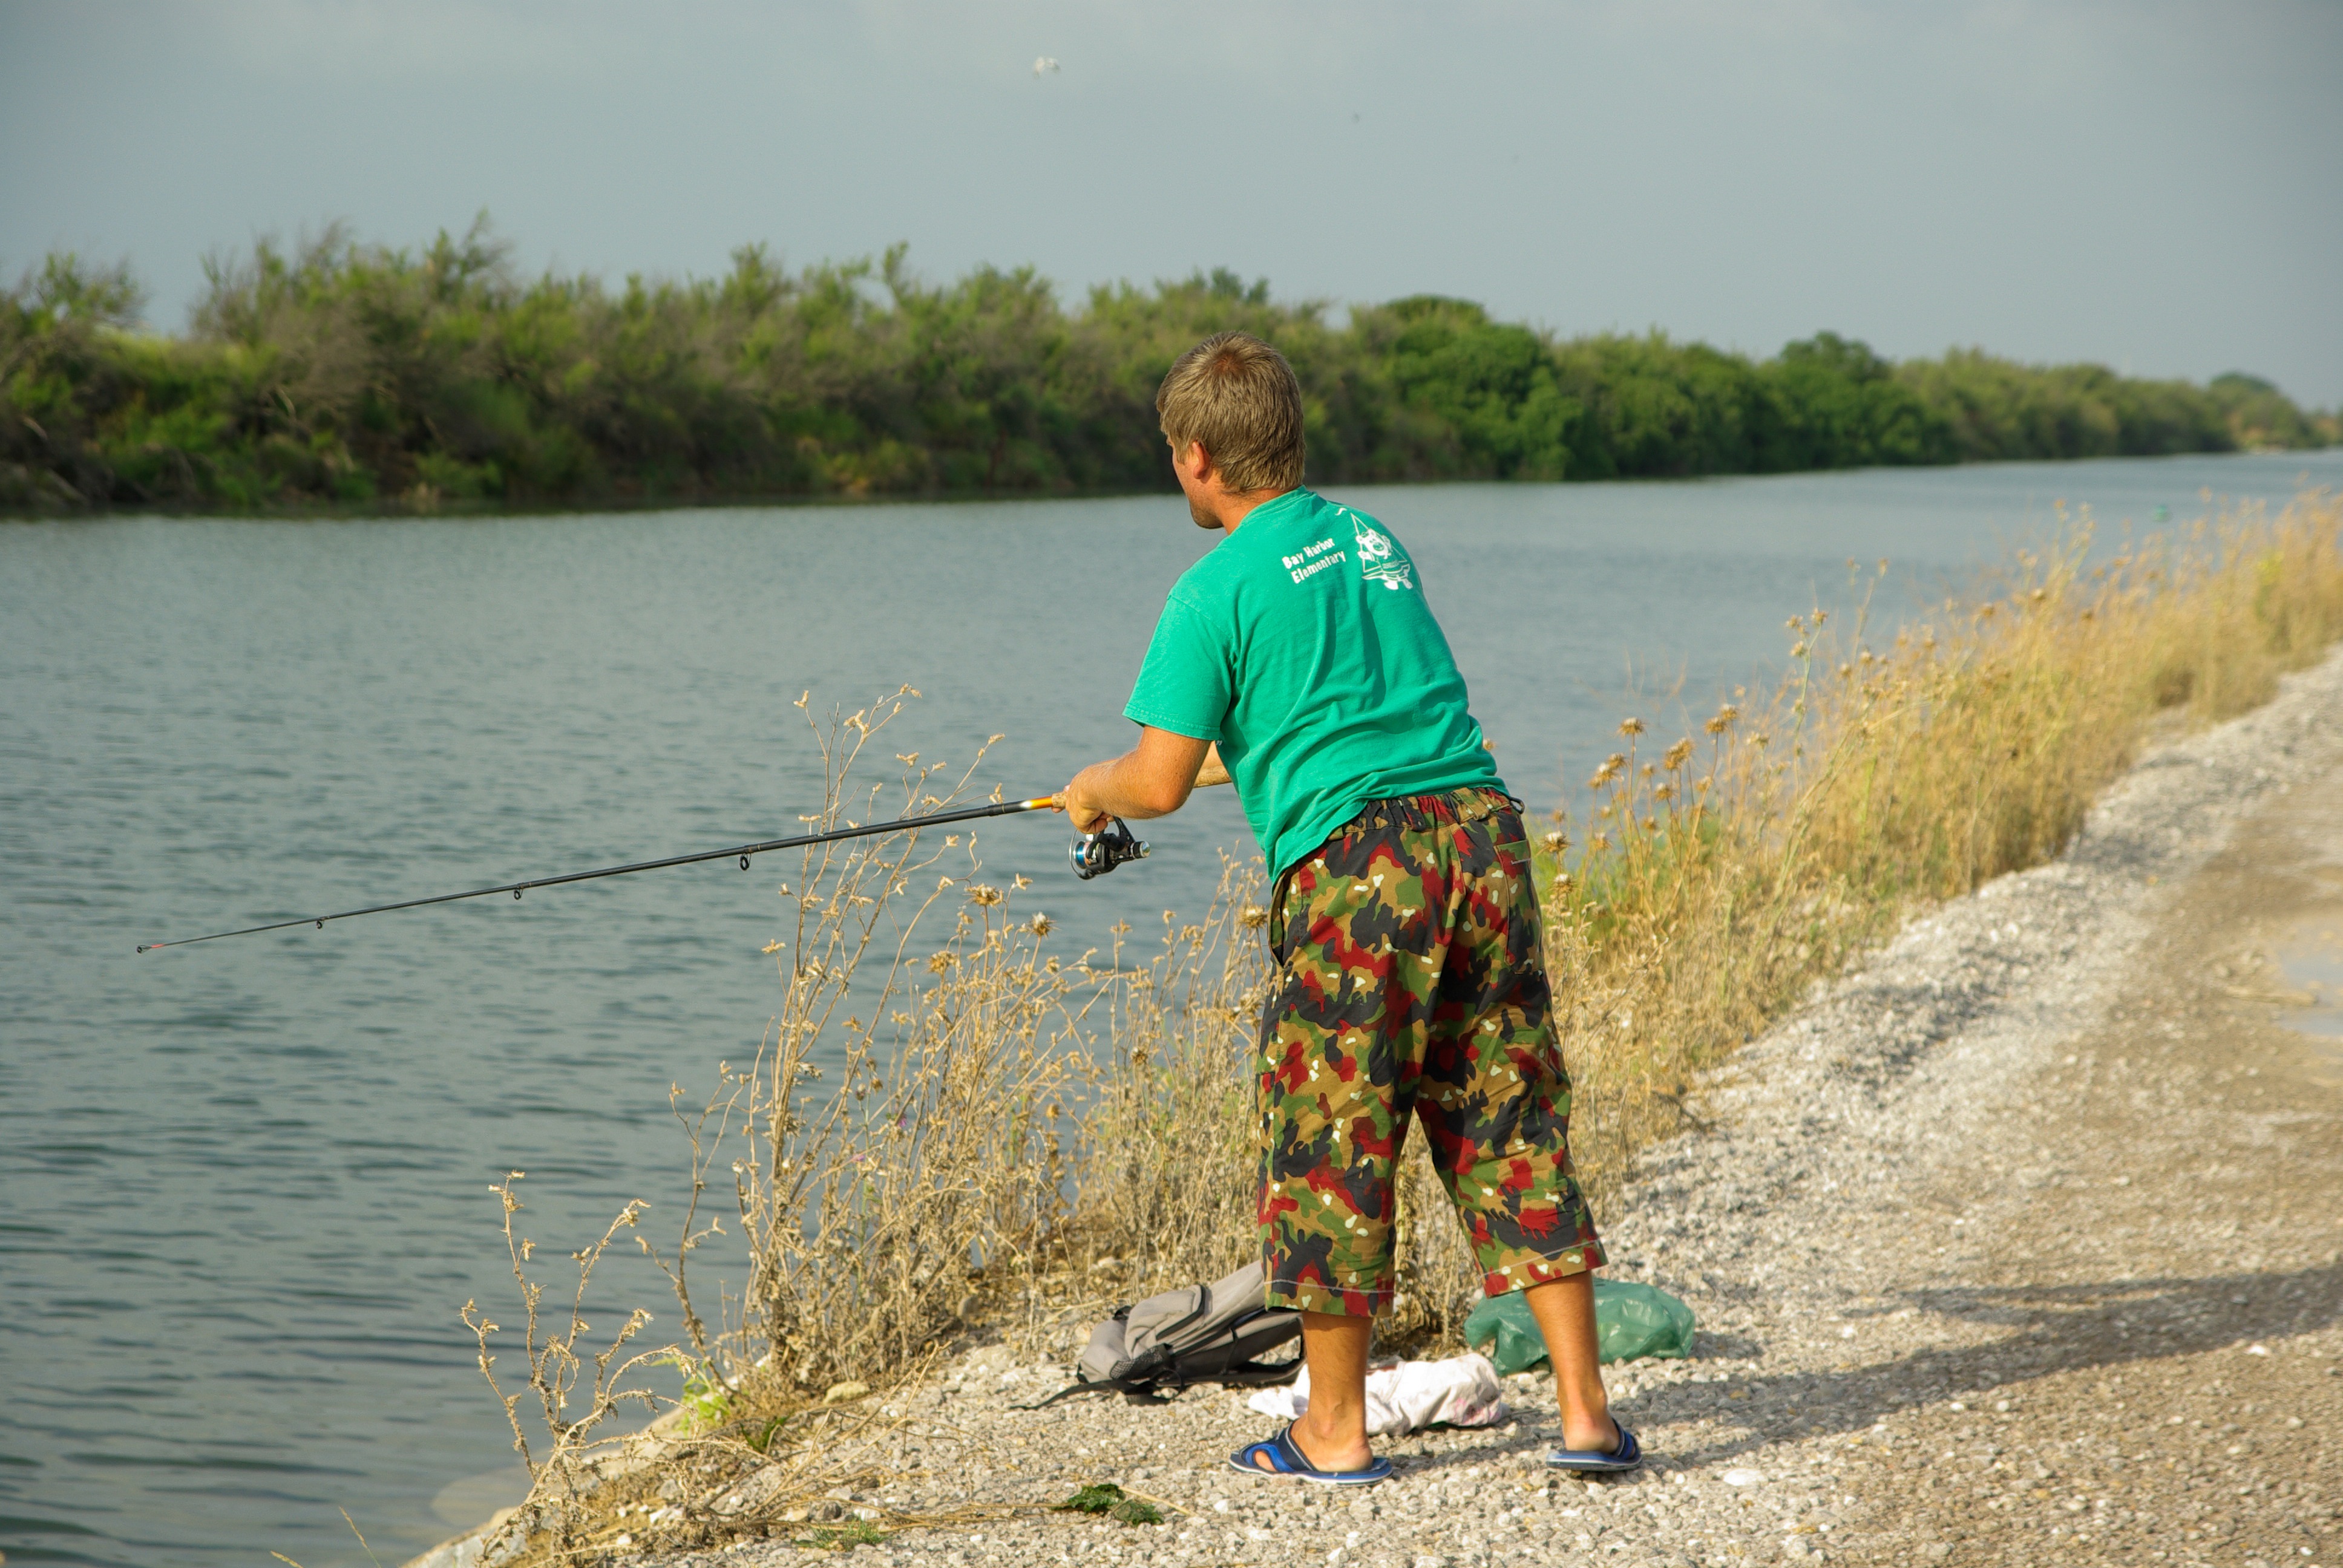
river, paddle, fishing, fisherman, boating, channel, recreational fishing